Douglas (given name)

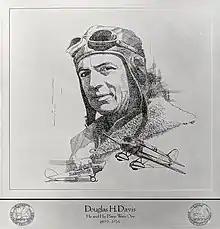
Picture of Douglas H. Davis

Douglas is a masculine given name which originated from the surname "Douglas". Although today the name is almost exclusively given to boys, it was used as a girl's name in the seventeenth and eighteenth centuries in the north of England. The Scottish surname "Douglas" was borne by one of the most powerful families of the Kingdom of Scotland (the Earls of Douglas, Angus, Morton, Dukes of Hamilton and others). It has sometimes been stated that the given name is connected with the given name "Dougal", although it is more likely derived from the surname already mentioned.